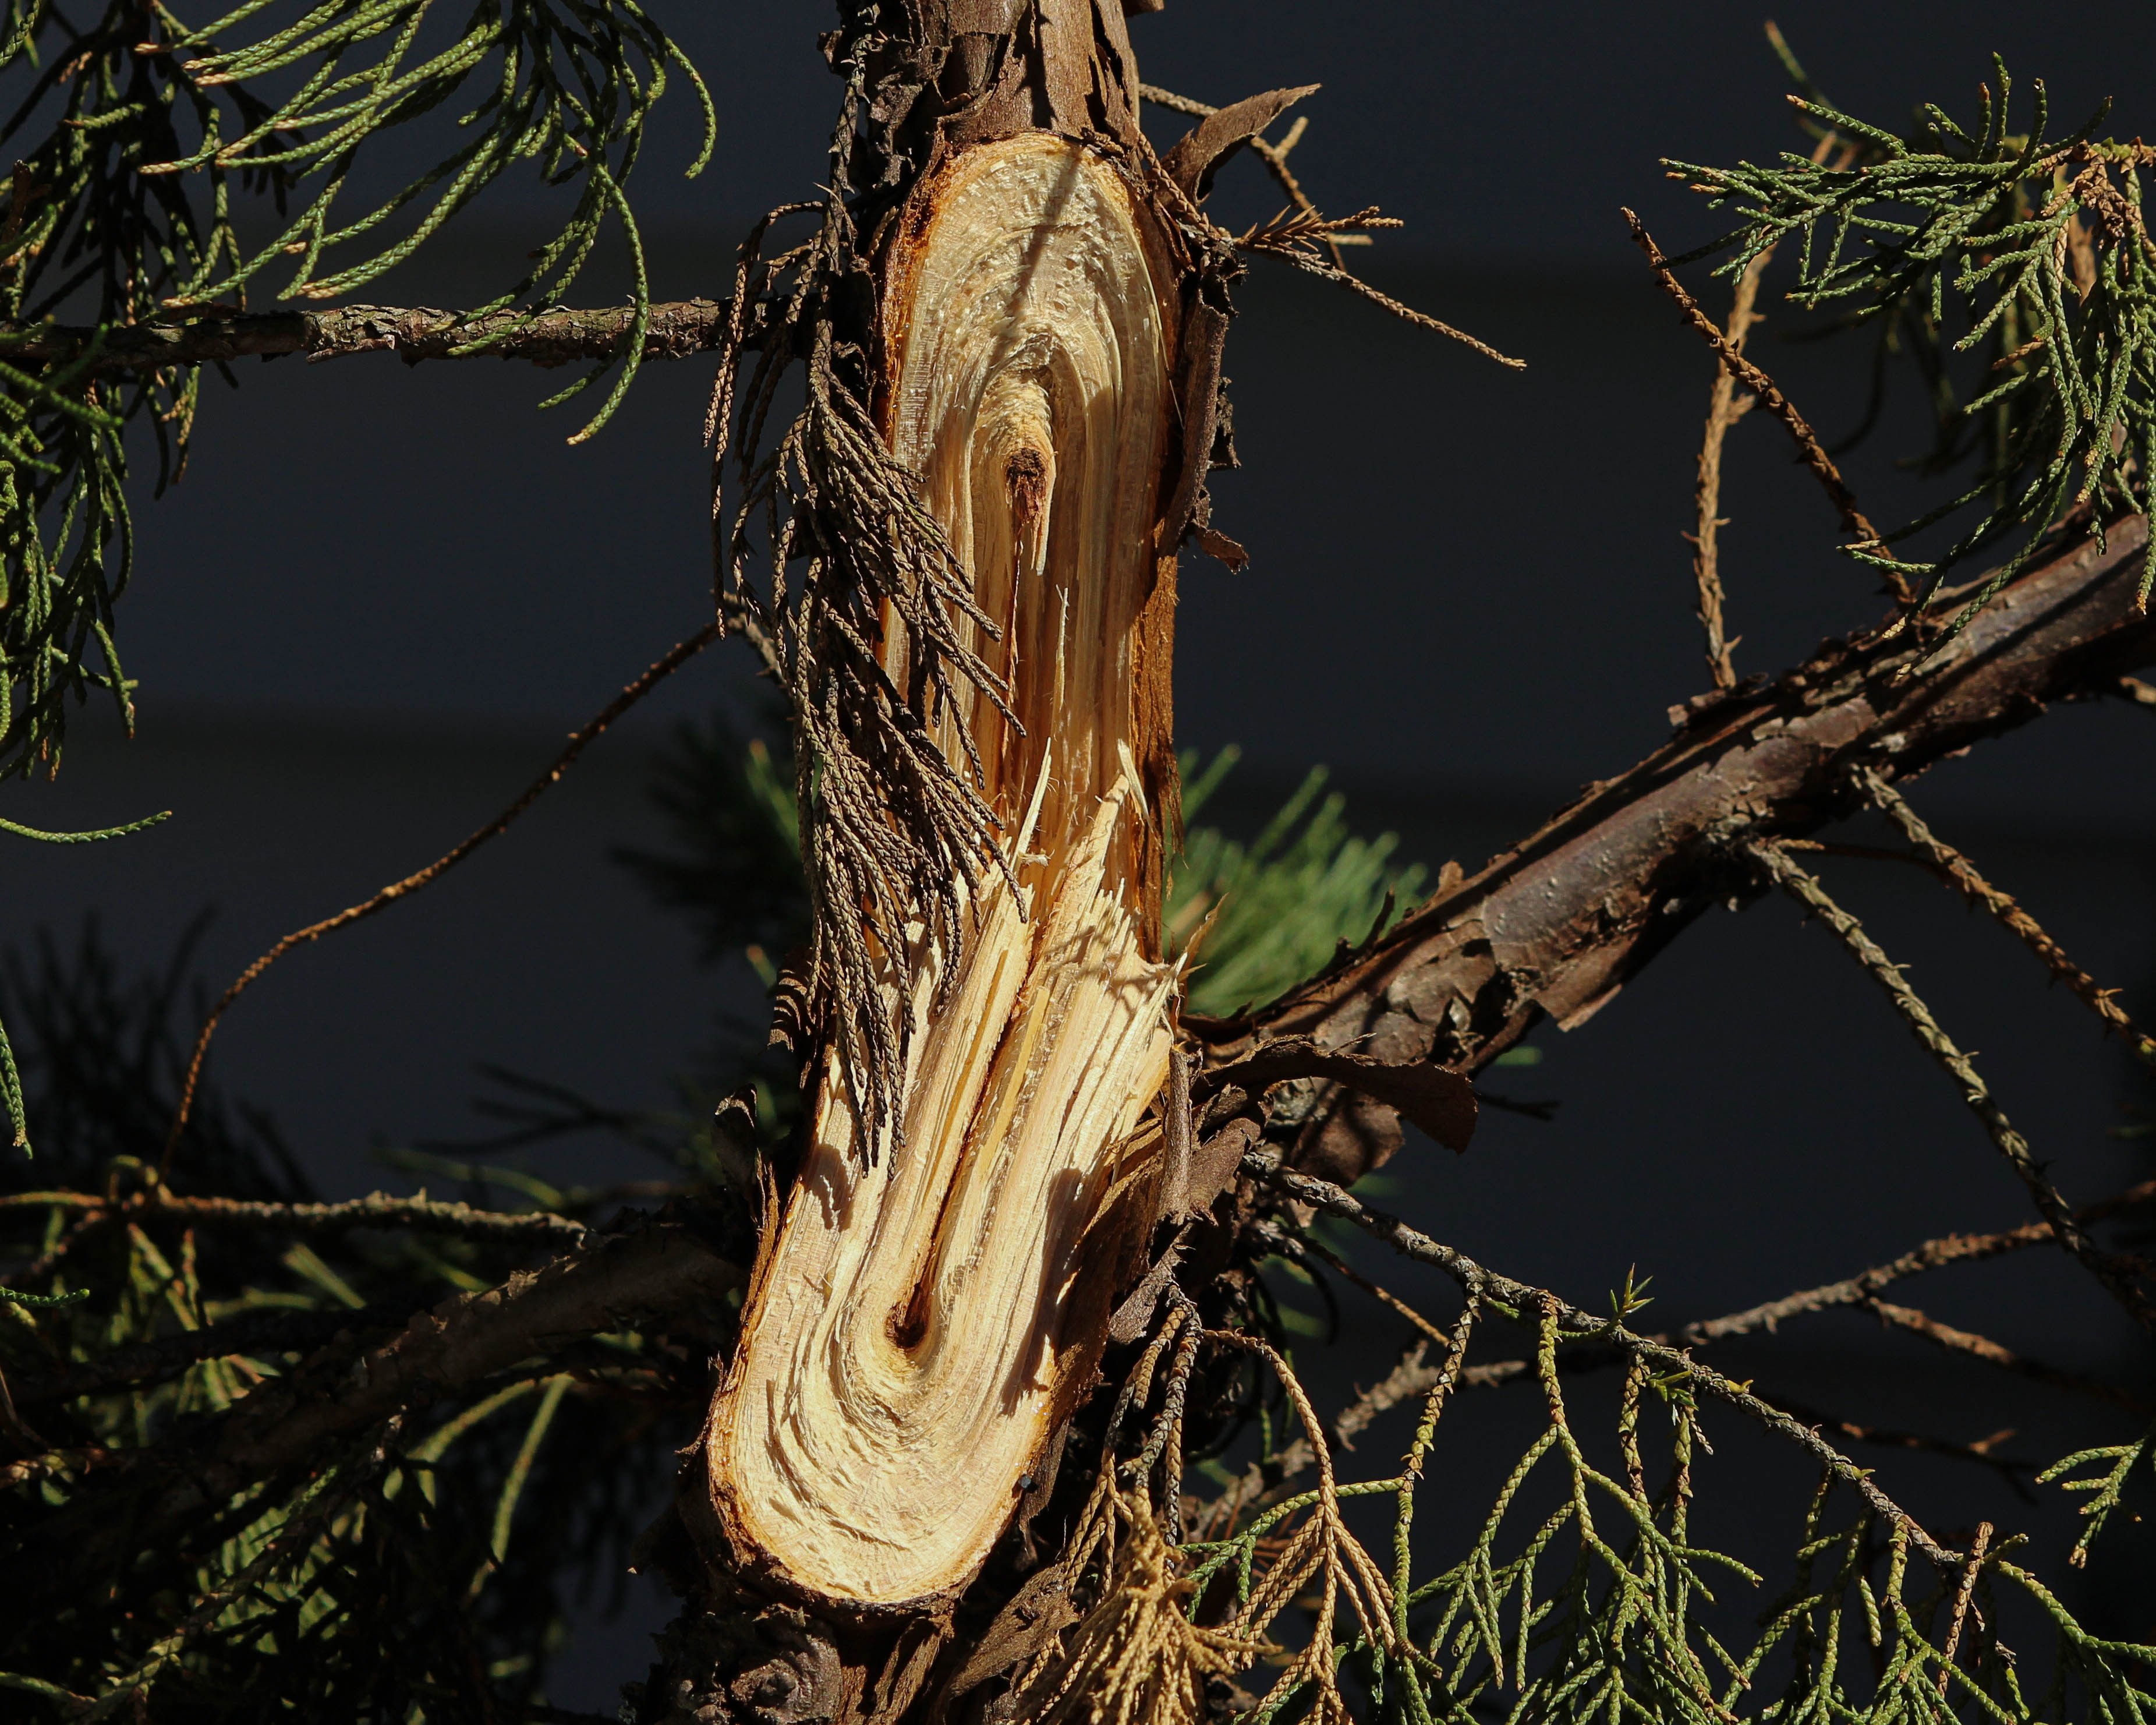
tree, nature, grass, branch, plant, wood, leaf, flower, trunk, wildlife, autumn, botany, flora, fauna, twig, root, juniper, shrub, storm damage, grass family, plant stem, woody plant, broken limb, snapped branch, splinters